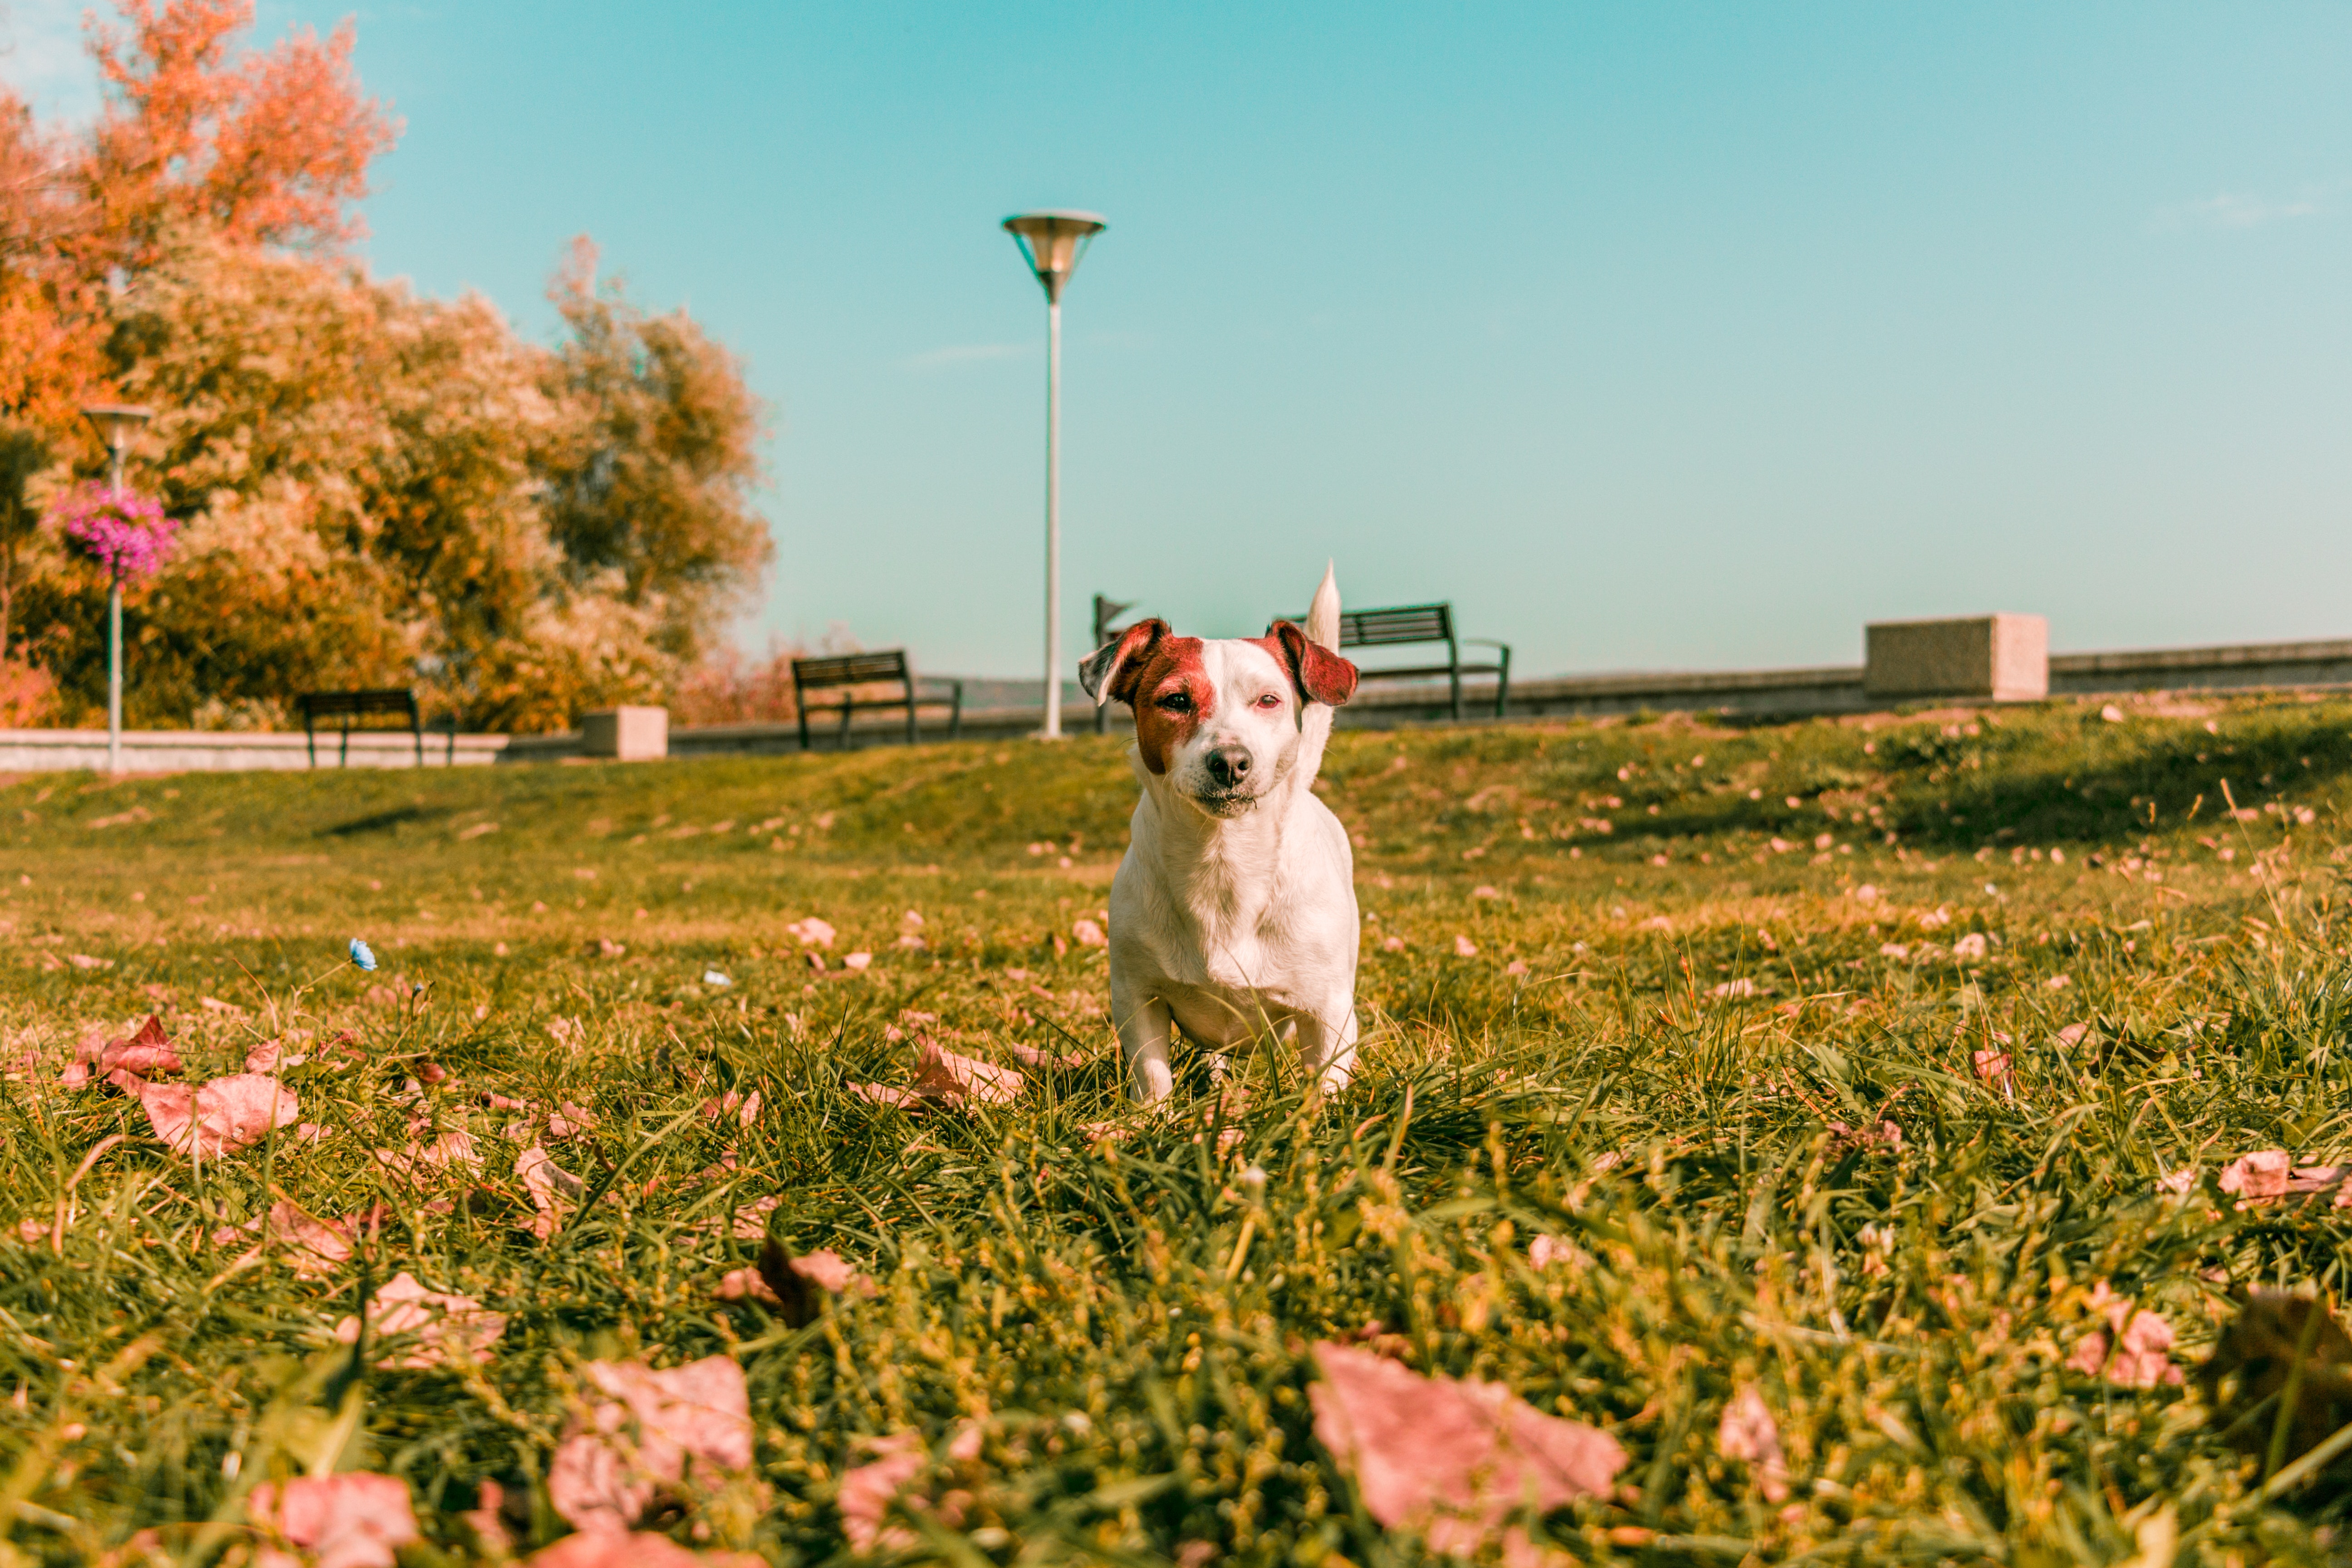
dog, mammal, canidae, dog breed, grass, companion dog, sky, carnivore, spring, flower, plant, grass family, field, sporting group, meadow, fawn, pasture, autumn, jack russell terrier, russell terrier